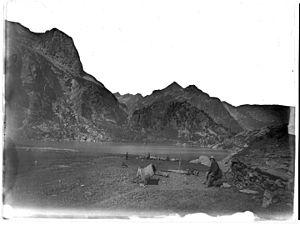
Le lac d'Espingo est un lac naturel des Pyrénées françaises sur la commune d'Oô proche de Bagnères-de-Luchon dans la Haute-Garonne.